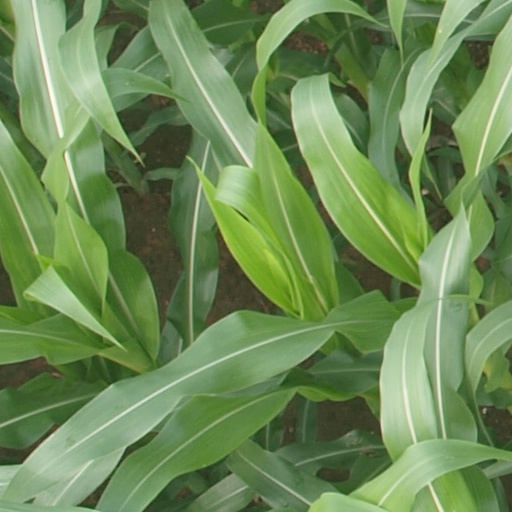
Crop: maize; corn